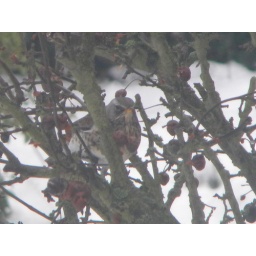
fieldfare in tree eating berries.thanks for everyones help identifying.